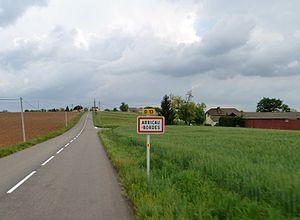
Entrée dans Arricau-Bordes
Arricau-Bordes est une commune française située dans le département des Pyrénées-Atlantiques en région Nouvelle-Aquitaine.